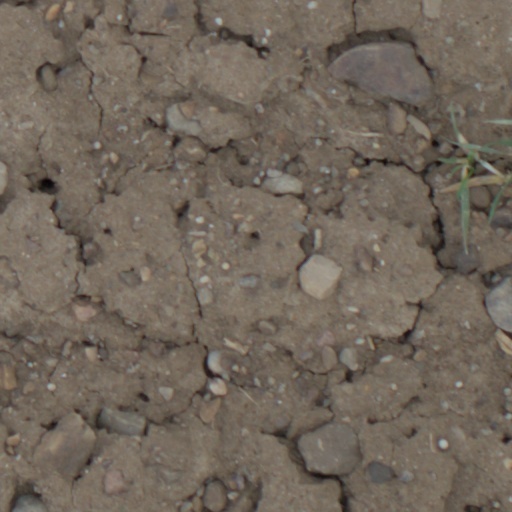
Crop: wheat